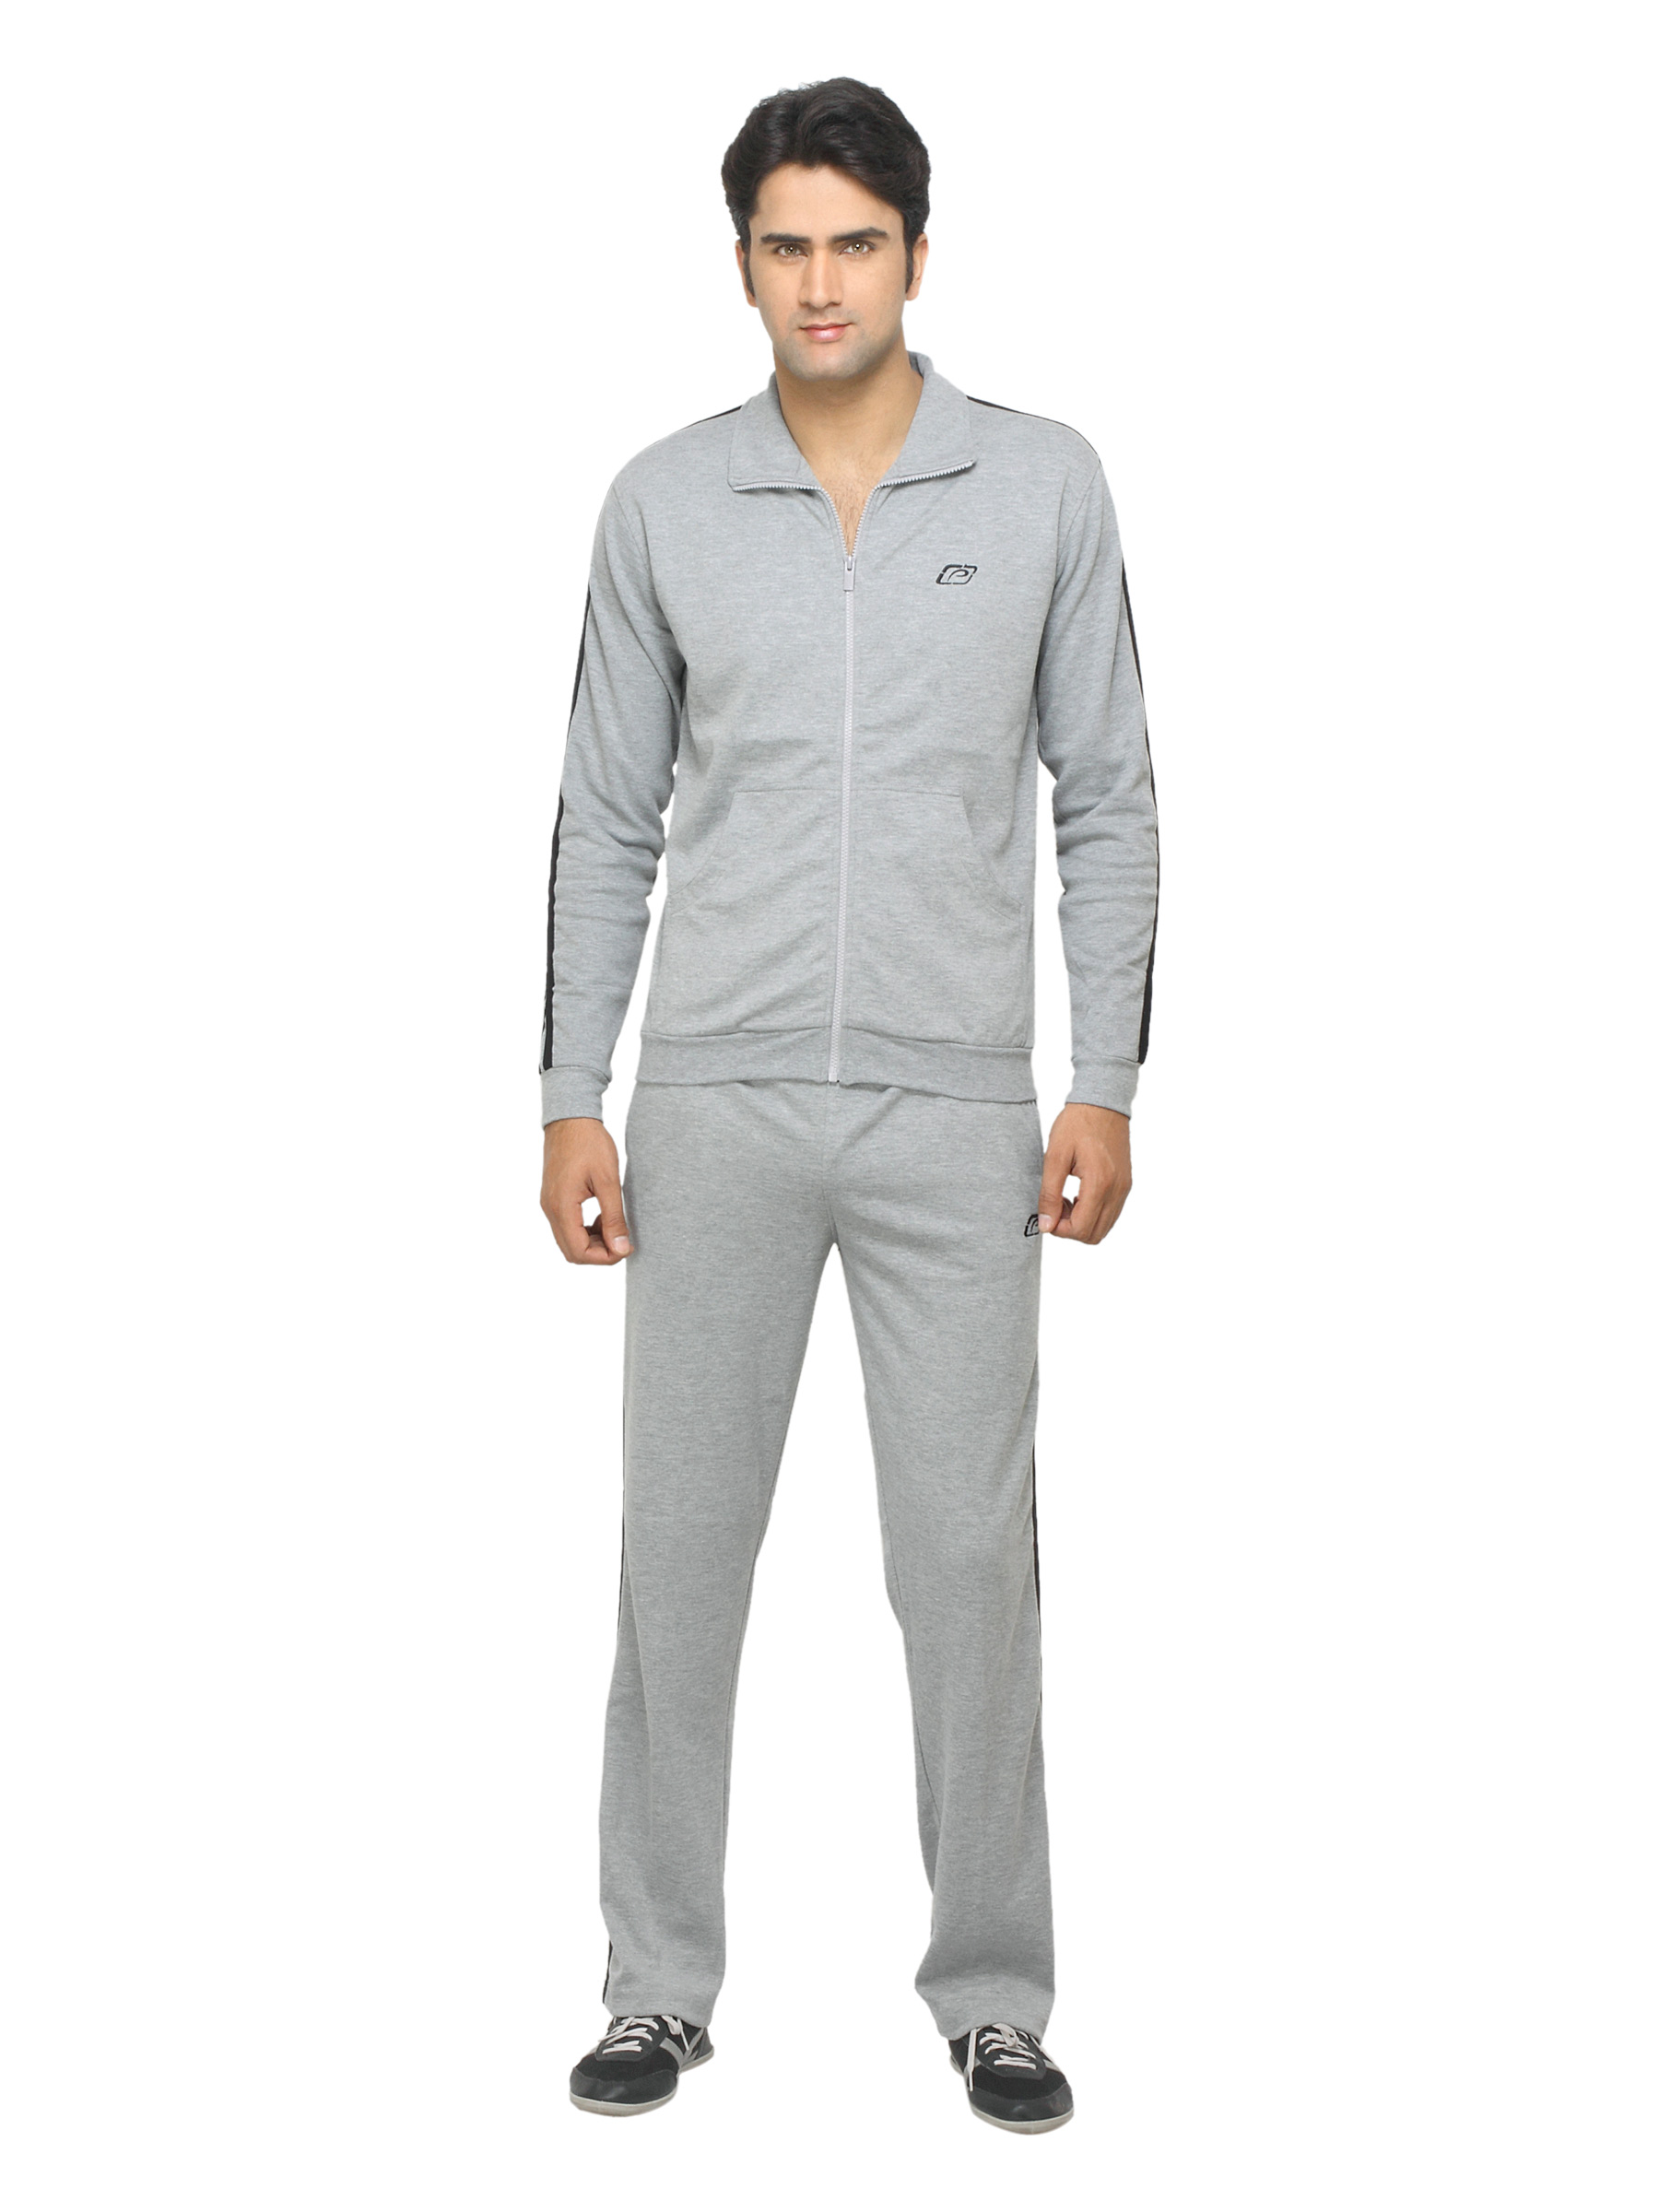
Proline Men Grey Tracksuit
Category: Apparel / Bottomwear / Tracksuits
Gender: Men
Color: Grey
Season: Summer 2012
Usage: Sports